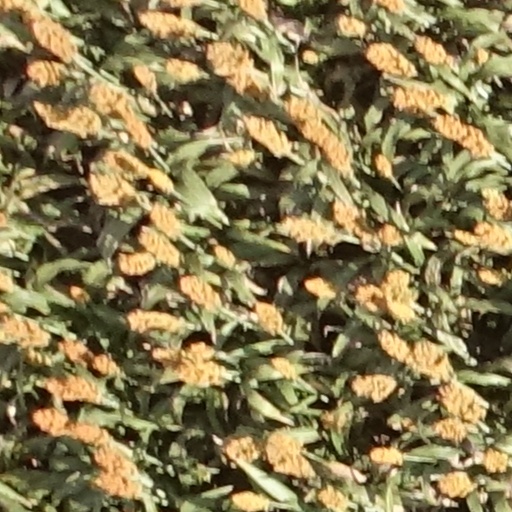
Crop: sorghum